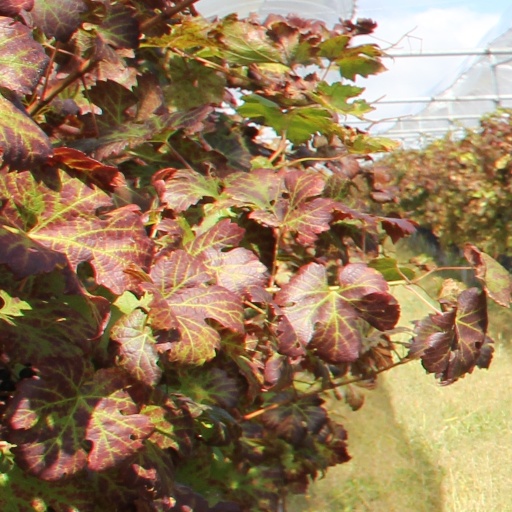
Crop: grape